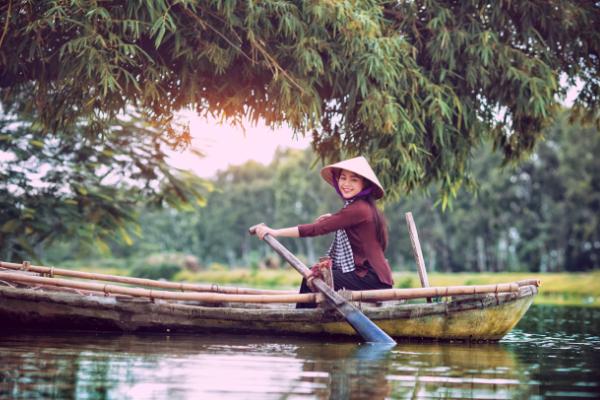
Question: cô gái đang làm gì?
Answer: cô ấy đang chèo thuyền